2019 Presidents Day protest

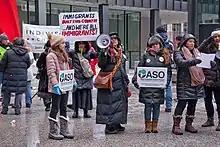
Protest in Chicago against the declaration of national emergency

Illinois saw protests in Carbondale, Champaign, Chicago, and Peoria. The Carbondale event was organized by Indivisible Shawnee (formerly Indivisible Carbondale). Approximately one dozen demonstrators gathered outside the Hunter Building, where Congressman Mike Bost has an office. The Chicago event, hosted by Indivisible Chicago, saw hundreds of people gather at Federal Plaza. In Peoria, approximately 50 demonstrators assembled outside the Federal Courthouse. The protest, described by "Journal Star" Scott Hilyard as "animated", was organized by Indivisible Peoria Area. Events were also planned in Crystal Lake, Frankfort, Libertyville, Mount Prospect, and Naperville.